Laugier of Nice

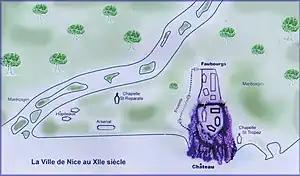
The Castle of Nice

The Reconquista of Spain has a French equivalent, which is less well known.